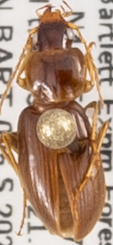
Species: Synuchus impunctatus
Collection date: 2021-06-30
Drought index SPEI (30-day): -1.814
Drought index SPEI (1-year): -1.28
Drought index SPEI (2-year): -0.968